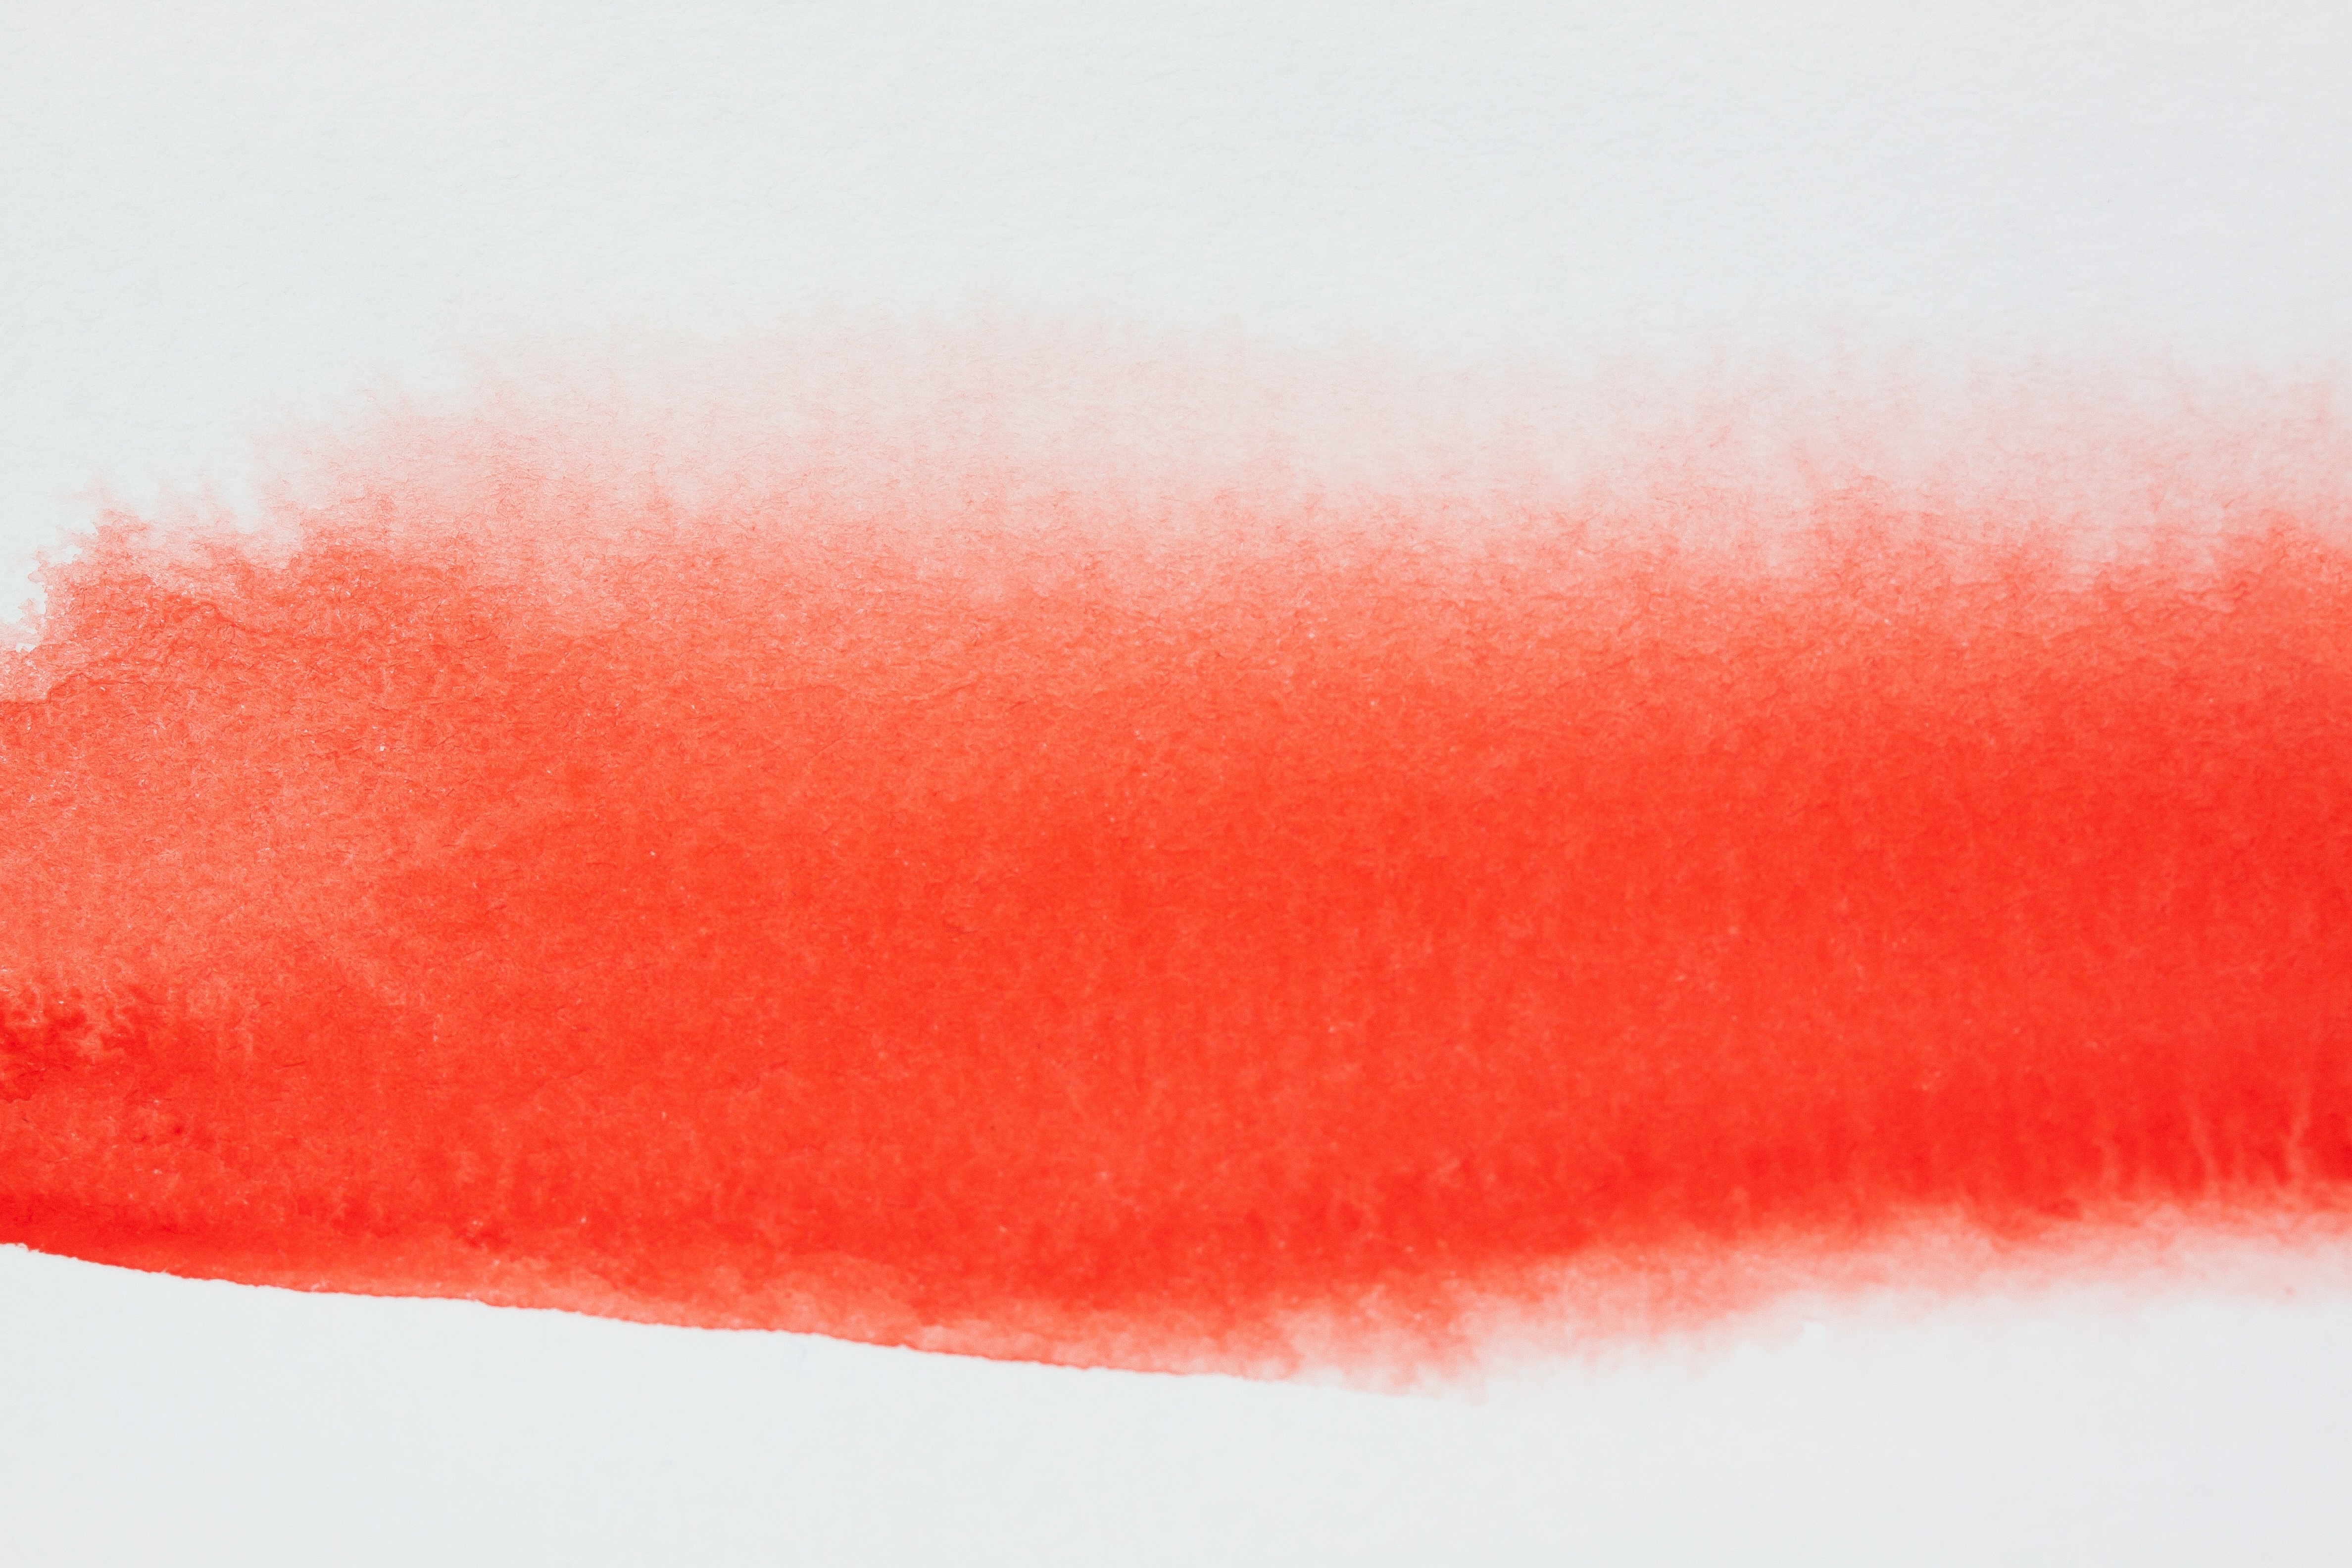
hand, petal, run, orange, red, color, paint, pink, lip, material, painting, watercolor, background, painted, image, lipstick, cosmetics, watercolour, lip gloss